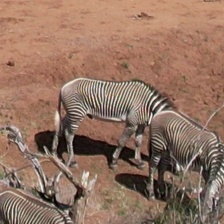
Pose orientation: right